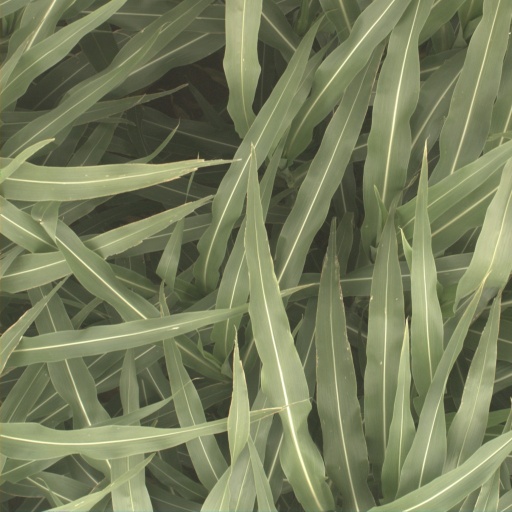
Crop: sorghum